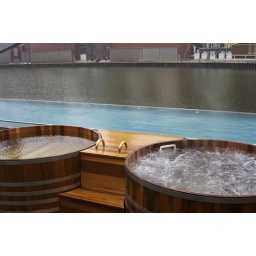
Hot tub and ice bath in the foreground, with the pool, contaminated pond and energy plant in the background.